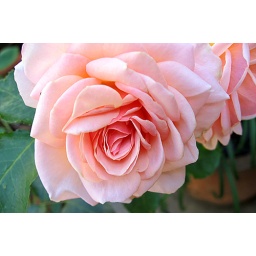
One of four rose bushes thriving in pots on my back patio.